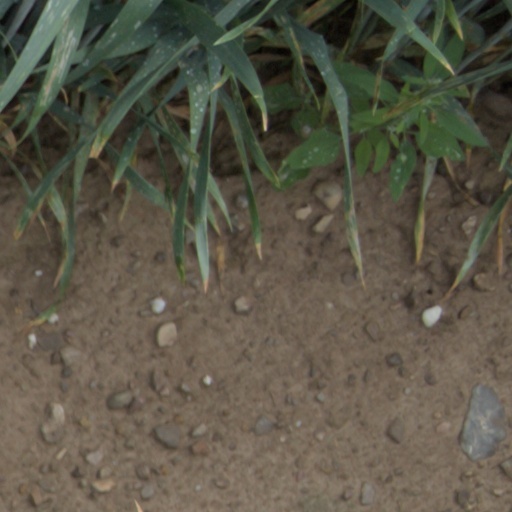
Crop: wheat